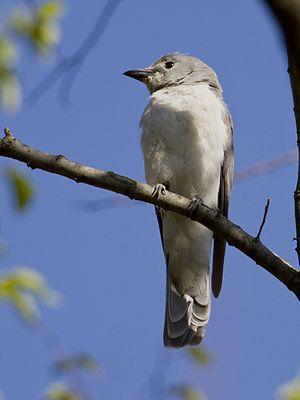
L'Échenilleur à ventre blanc est une espèce de passereau de la famille des Campephagidae.